Bell P-39 Airacobra

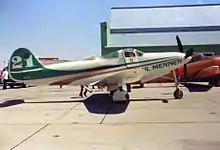
Mira Slovak's P-39Q "Mr. Mennen"

The Airacobra was raced at the National Air Races in the United States after World War II. Famous versions used for racing included the twin aircraft known as "Cobra I" and "Cobra II," owned jointly by Bell Aircraft test pilots Tex Johnston and Jack Woolams. These aircraft were powered by an extensively modified 2000-horsepower engine, and a P-63 four-blade propeller. "Cobra I" with its pilot, Jack Woolams, was lost in 1946 during a test flight over Lake Ontario. The "Cobra II" flown by test pilot "Tex" Johnston, beat racing-modified P-51s, as well as other P-39 racers (which were the favorites), to win the 1946 Thompson Trophy race.